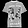
Label: T - shirt / top